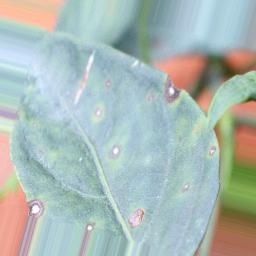
Label: cercospora